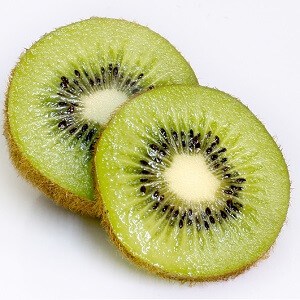
Label: Kiwi